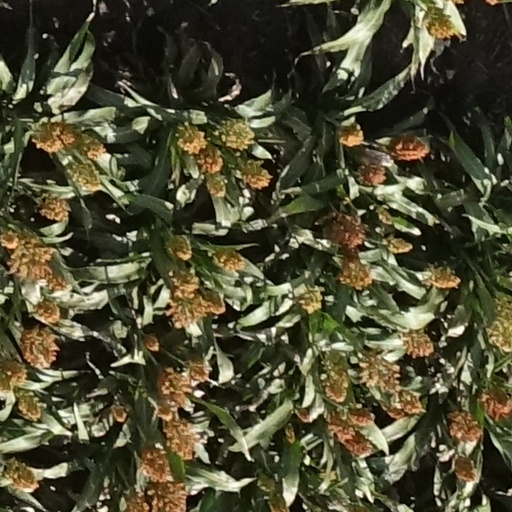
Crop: sorghum